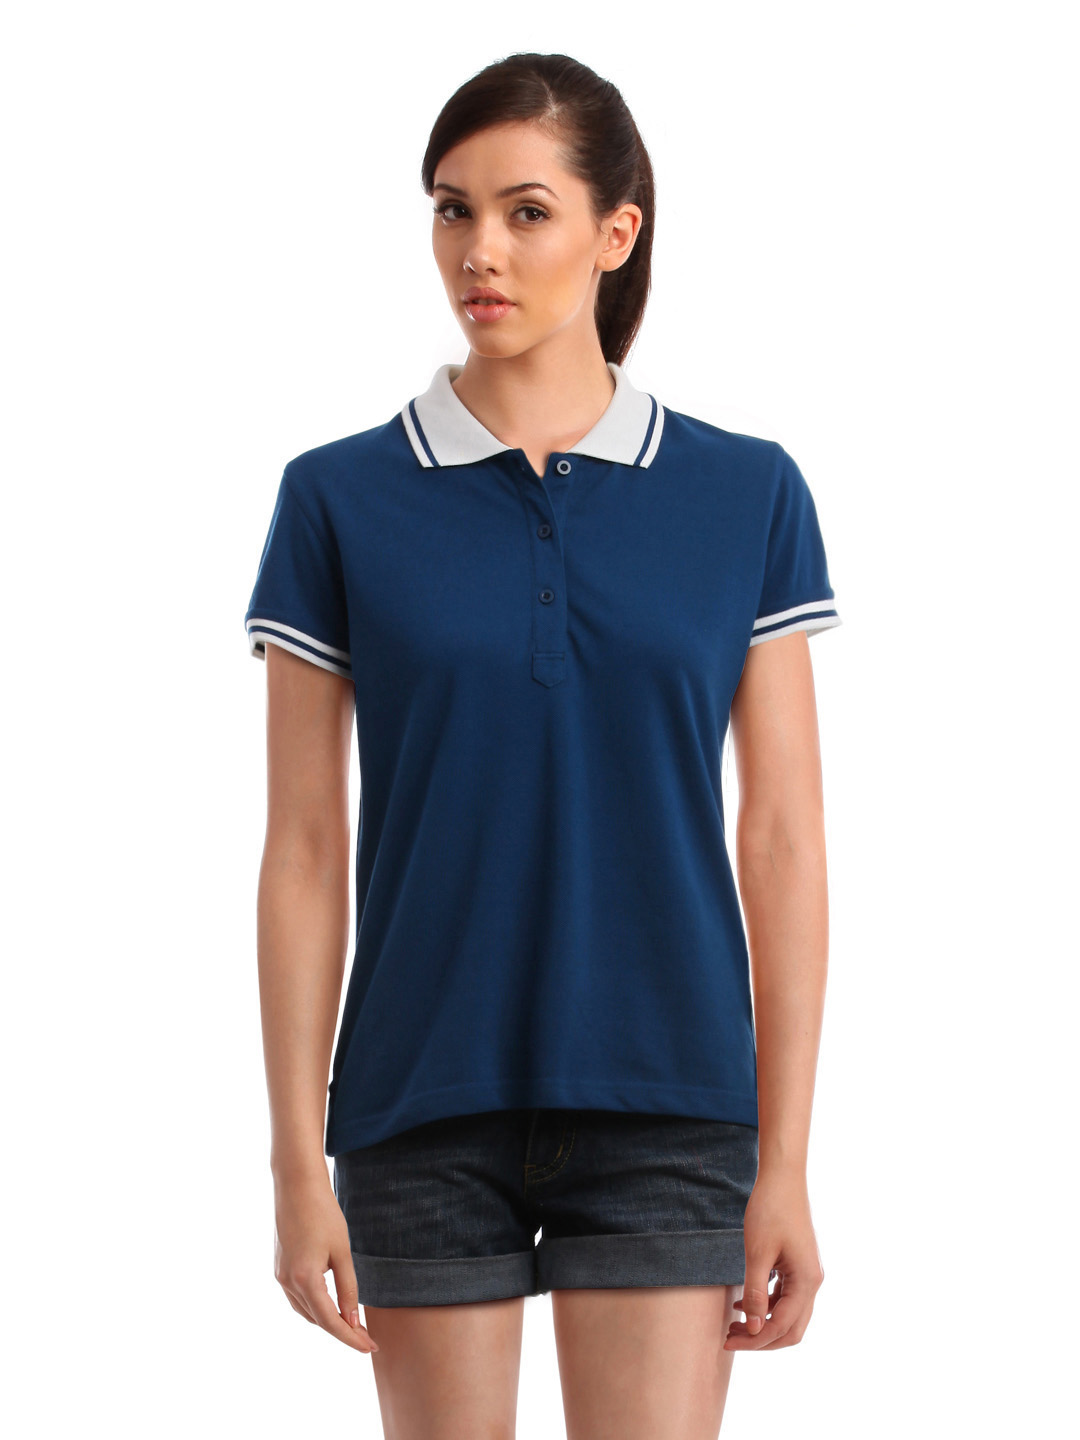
Femella Women Blue Polo T-Shirt
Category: Apparel / Topwear / Tshirts
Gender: Women
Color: Blue
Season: Summer 2012
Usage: Casual